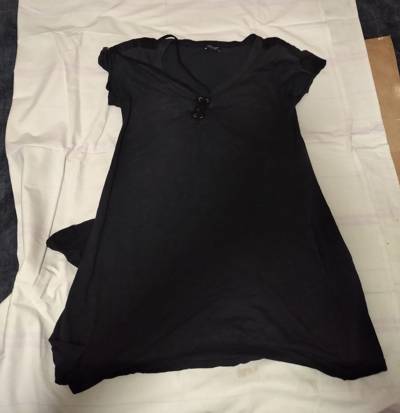
Waste category: clothes